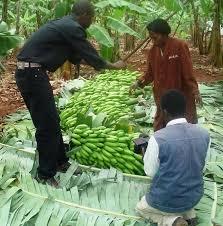
Manthari safi ya kuvutia macho yanapendeza na kusisimua nafsi. Mimea mbalimbali ya rangi ya kijani kibichi imeota. Hapa ni shambani na chane mbalimbali za ndizi ambazo hazijaiva zinachuuzwa.